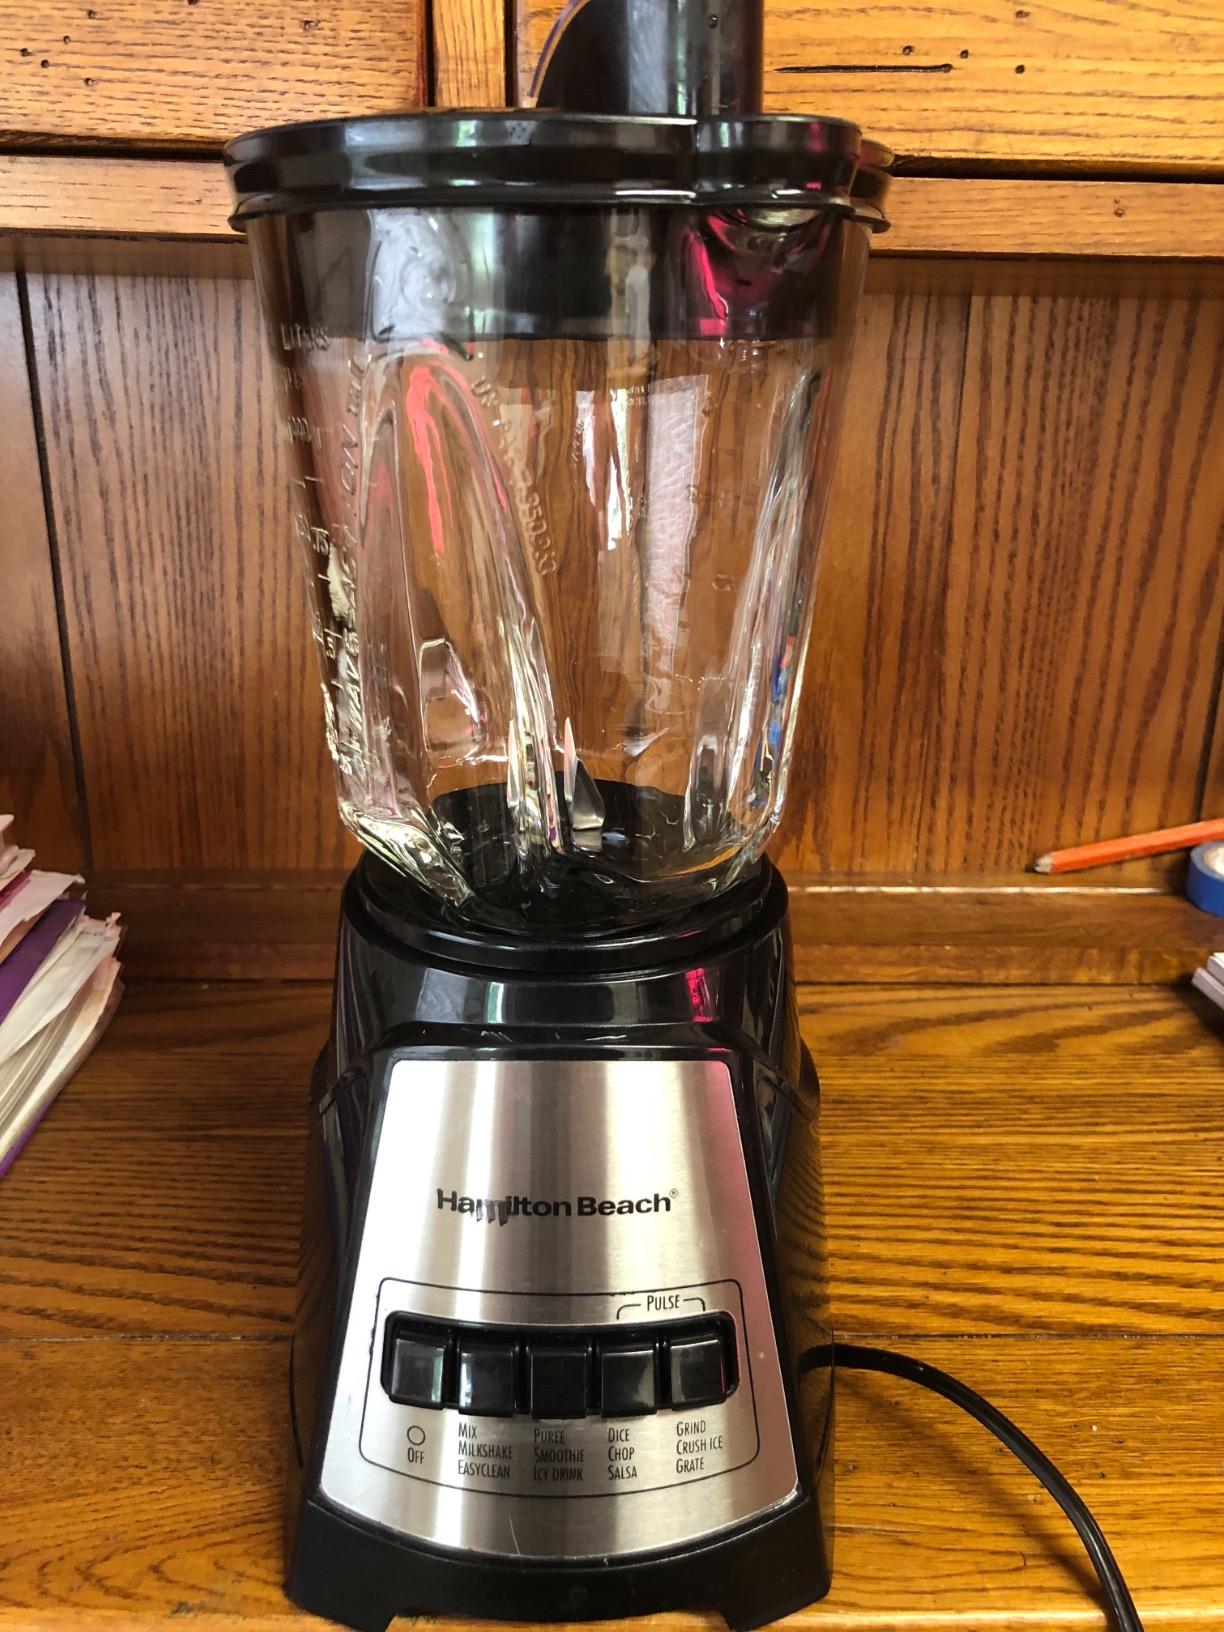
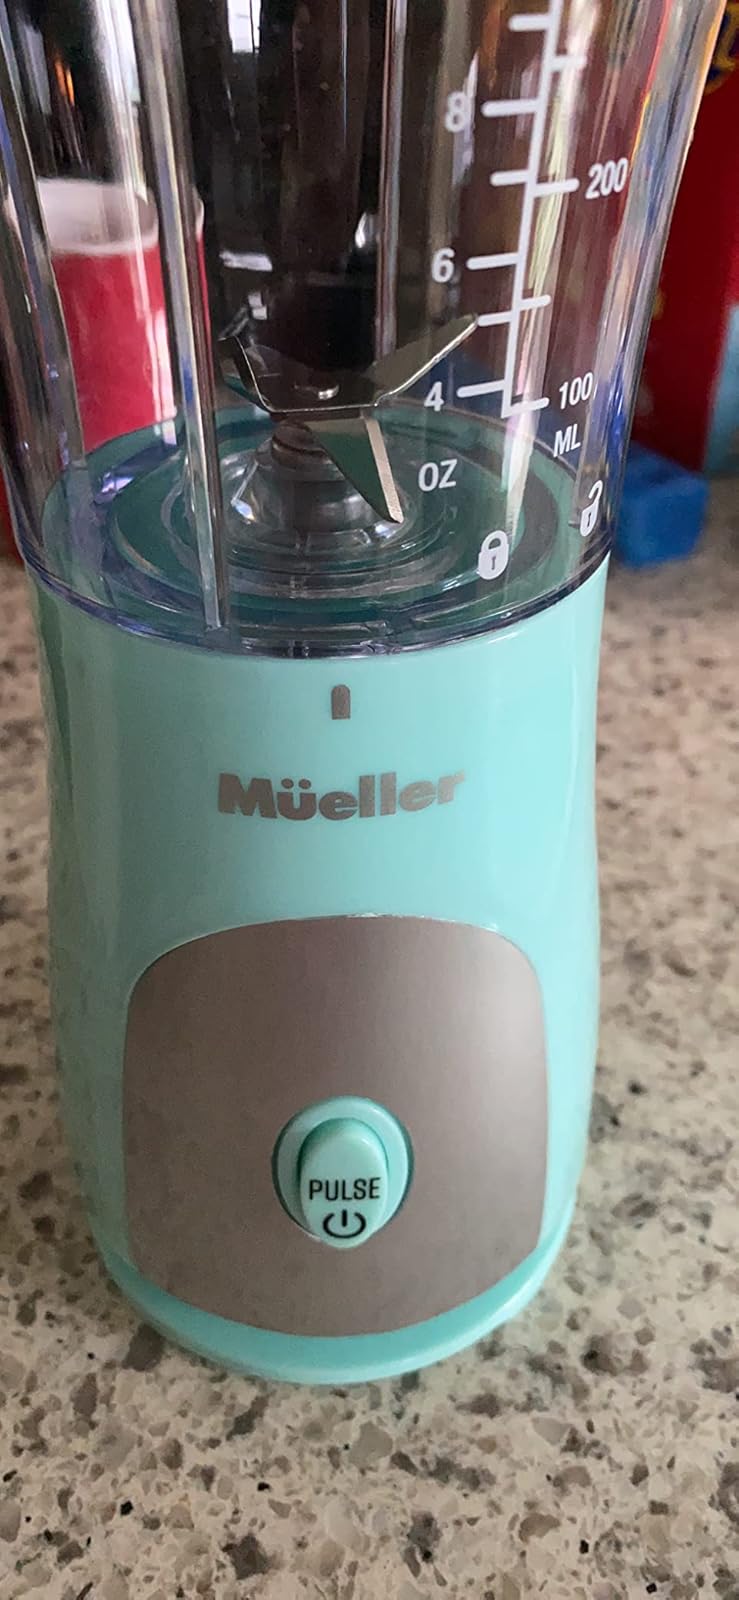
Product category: items_blender
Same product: no